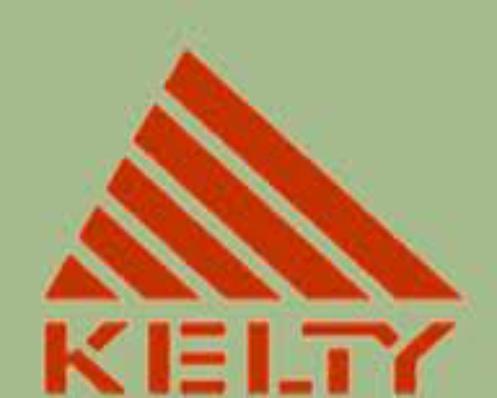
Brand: Kelty
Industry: Clothes